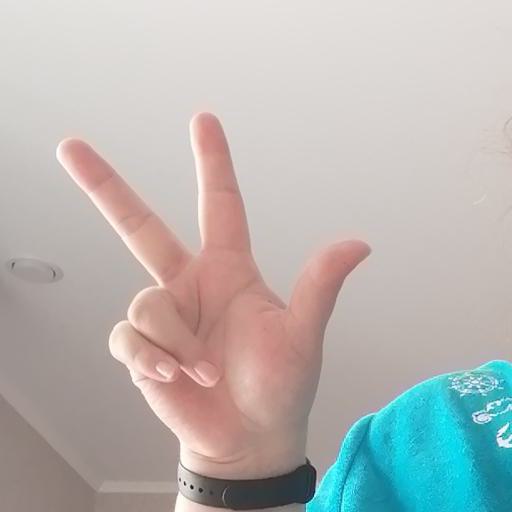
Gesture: three2